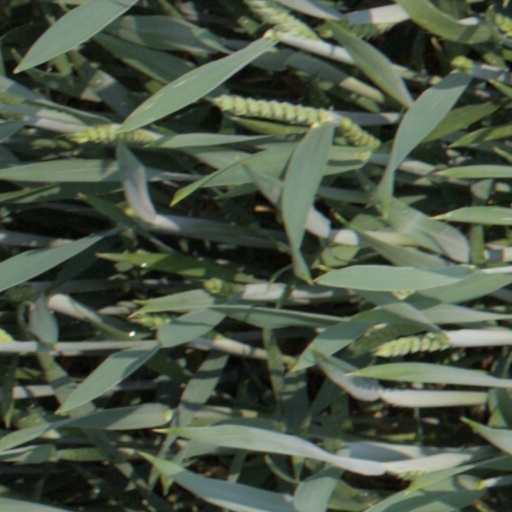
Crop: wheat